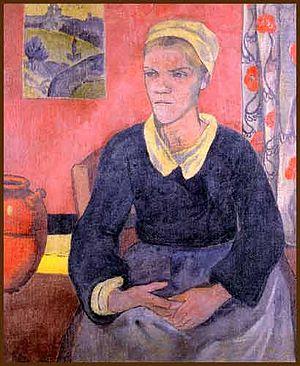
Huelgoat ou Le Huelgoat est une commune française dans le département du Finistère, en région Bretagne. Huelgoat est un ancien chef-lieu de canton, et est aussi membre de Monts d'Arrée Communauté ainsi que du parc naturel régional d'Armorique.
Paul Sérusier, né le 9 novembre 1864 à Paris et mort le 7 octobre 1927 à Morlaix, est un peintre postimpressionniste français, associé au mouvement des nabis.